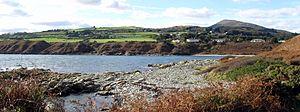
Maughold est une paroisse administrative du sheading de Garff sur l'île de Man.